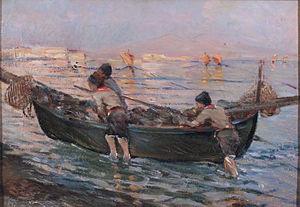
Alceste Campriani est un peintre italien de la tendance des Macchiaioli de la fin du XIXᵉ et du début du XXᵉ siècle.